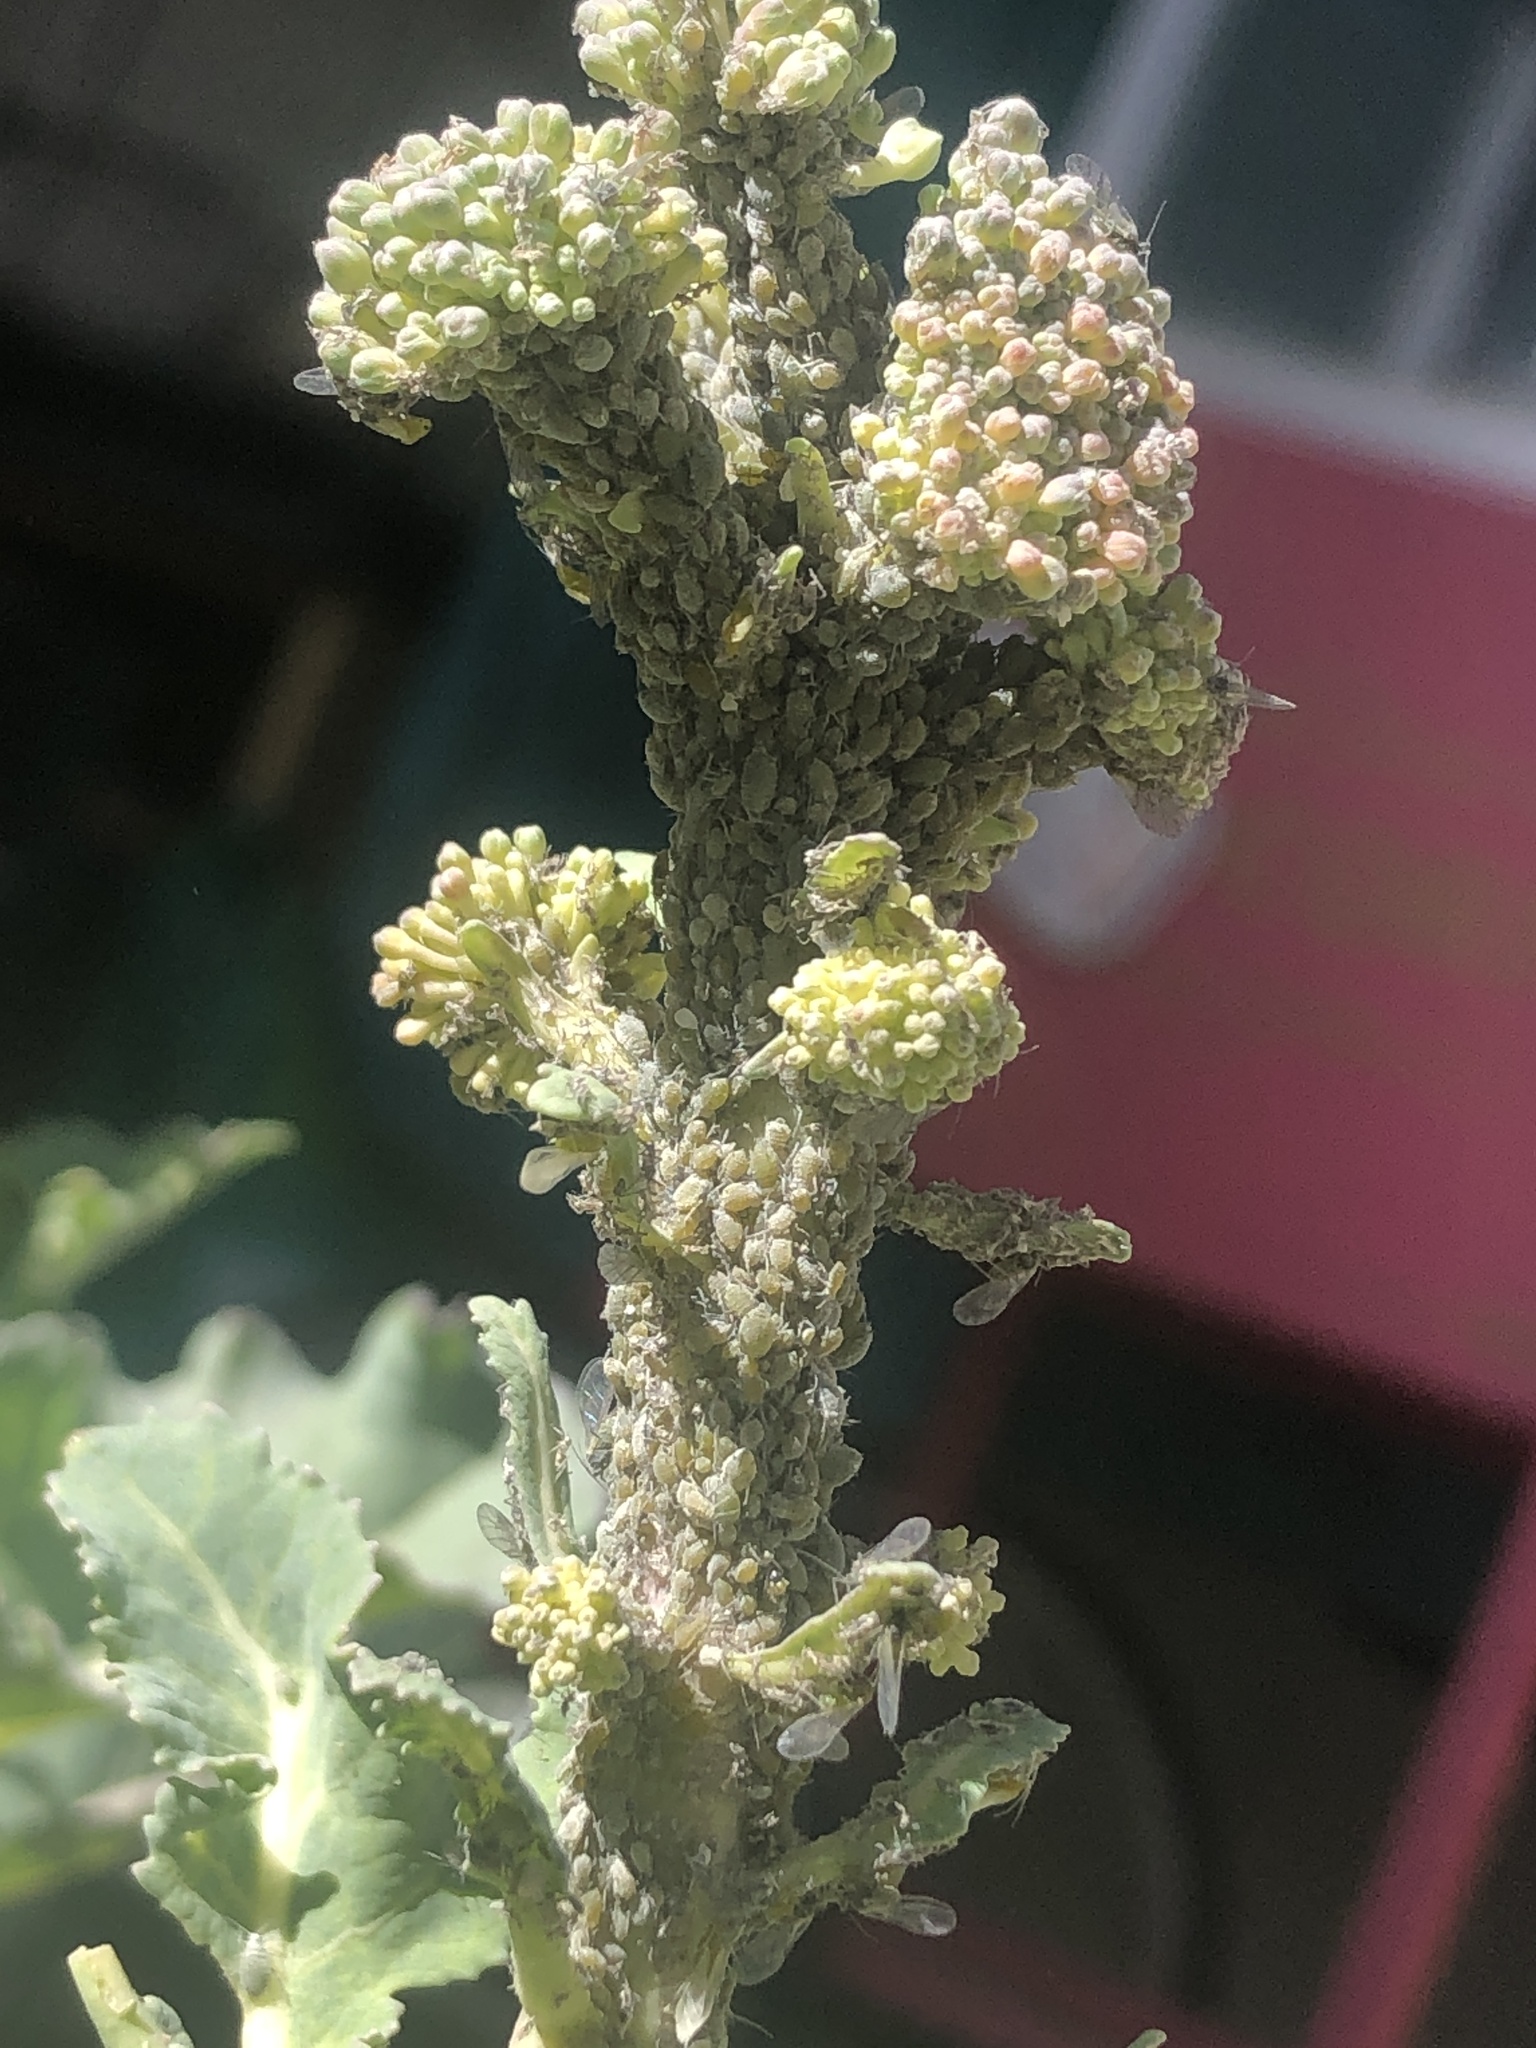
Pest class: cabbage_aphid